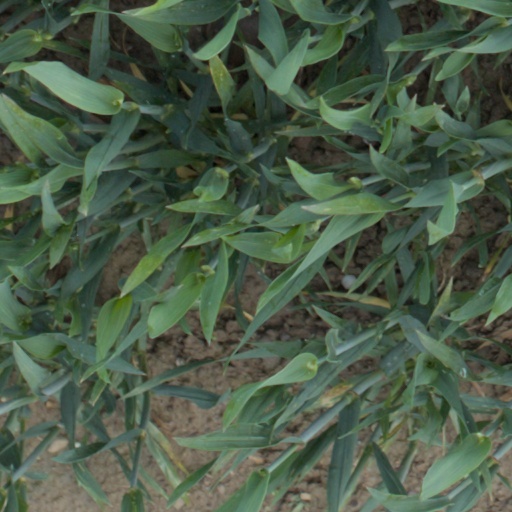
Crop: wheat